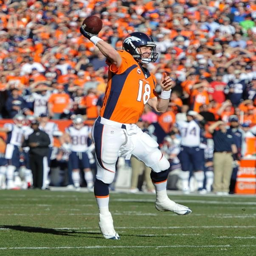
american football quarterback in a very familiar title game